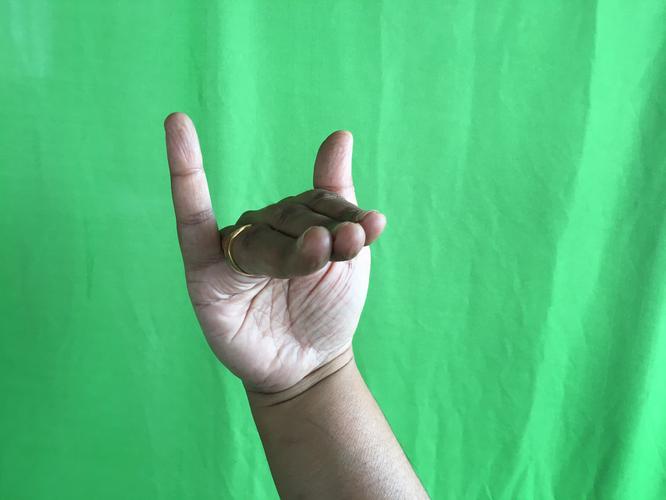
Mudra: Mrigasirsha
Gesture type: single_hand